Elise Sandes

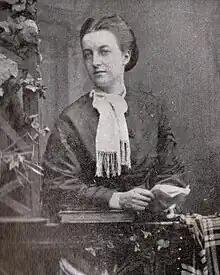
Elise Sandes

Elise Sandes (1851 – August 1934) was the founder of a welfare movement for soldiers that bears her name and still survives today. She was an evangelical Christian and philanthropist and her concern for a young soldier in Tralee in the late 1860s led her to set up a centre for soldiers' recreation and general welfare. By 1913 there were thirty-one such 'soldiers' homes' all situated in the vicinity of various army barracks; twenty-two were in Ireland and the rest in British India. It is widely regarded that Sandes Homes for Soldiers were very well run and filled a real need among young soldiers, often far from their families who were made to feel at home and not faced with the cold commercial atmosphere of the barracks canteen. Sandes believed that a good feminine influence met a real need where young soldiers were concerned, and the 'homes' were the only place where some of the young recruits could receive anything approaching motherly care.